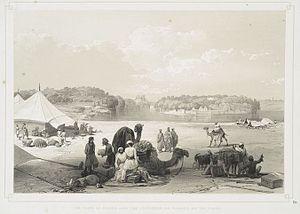
Le district de Sukkur est une subdivision administrative du nord de la province du Sind au Pakistan. Constitué autour de sa capitale Sukkur, le district est entouré par les districts de Shikarpur, de Kashmore et de Ghotki au nord, l'Inde à l'est et enfin le district de Khairpur au sud et à l'ouest.